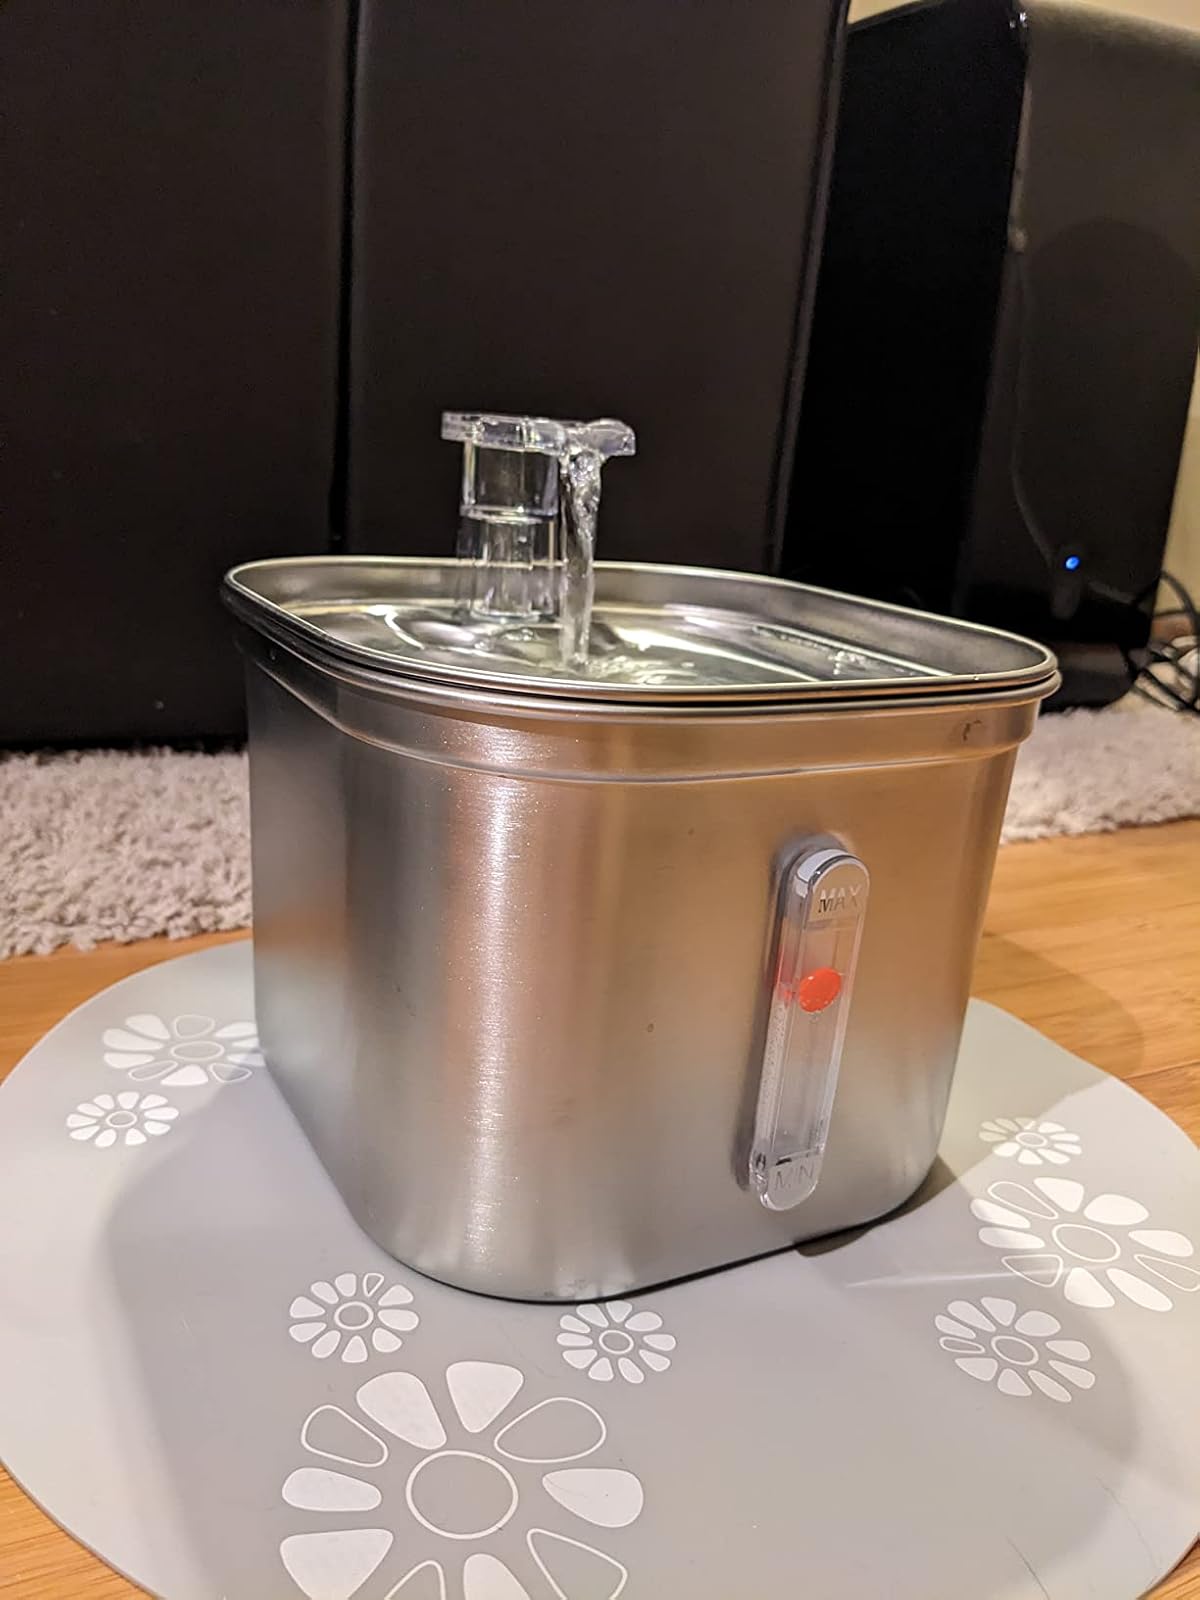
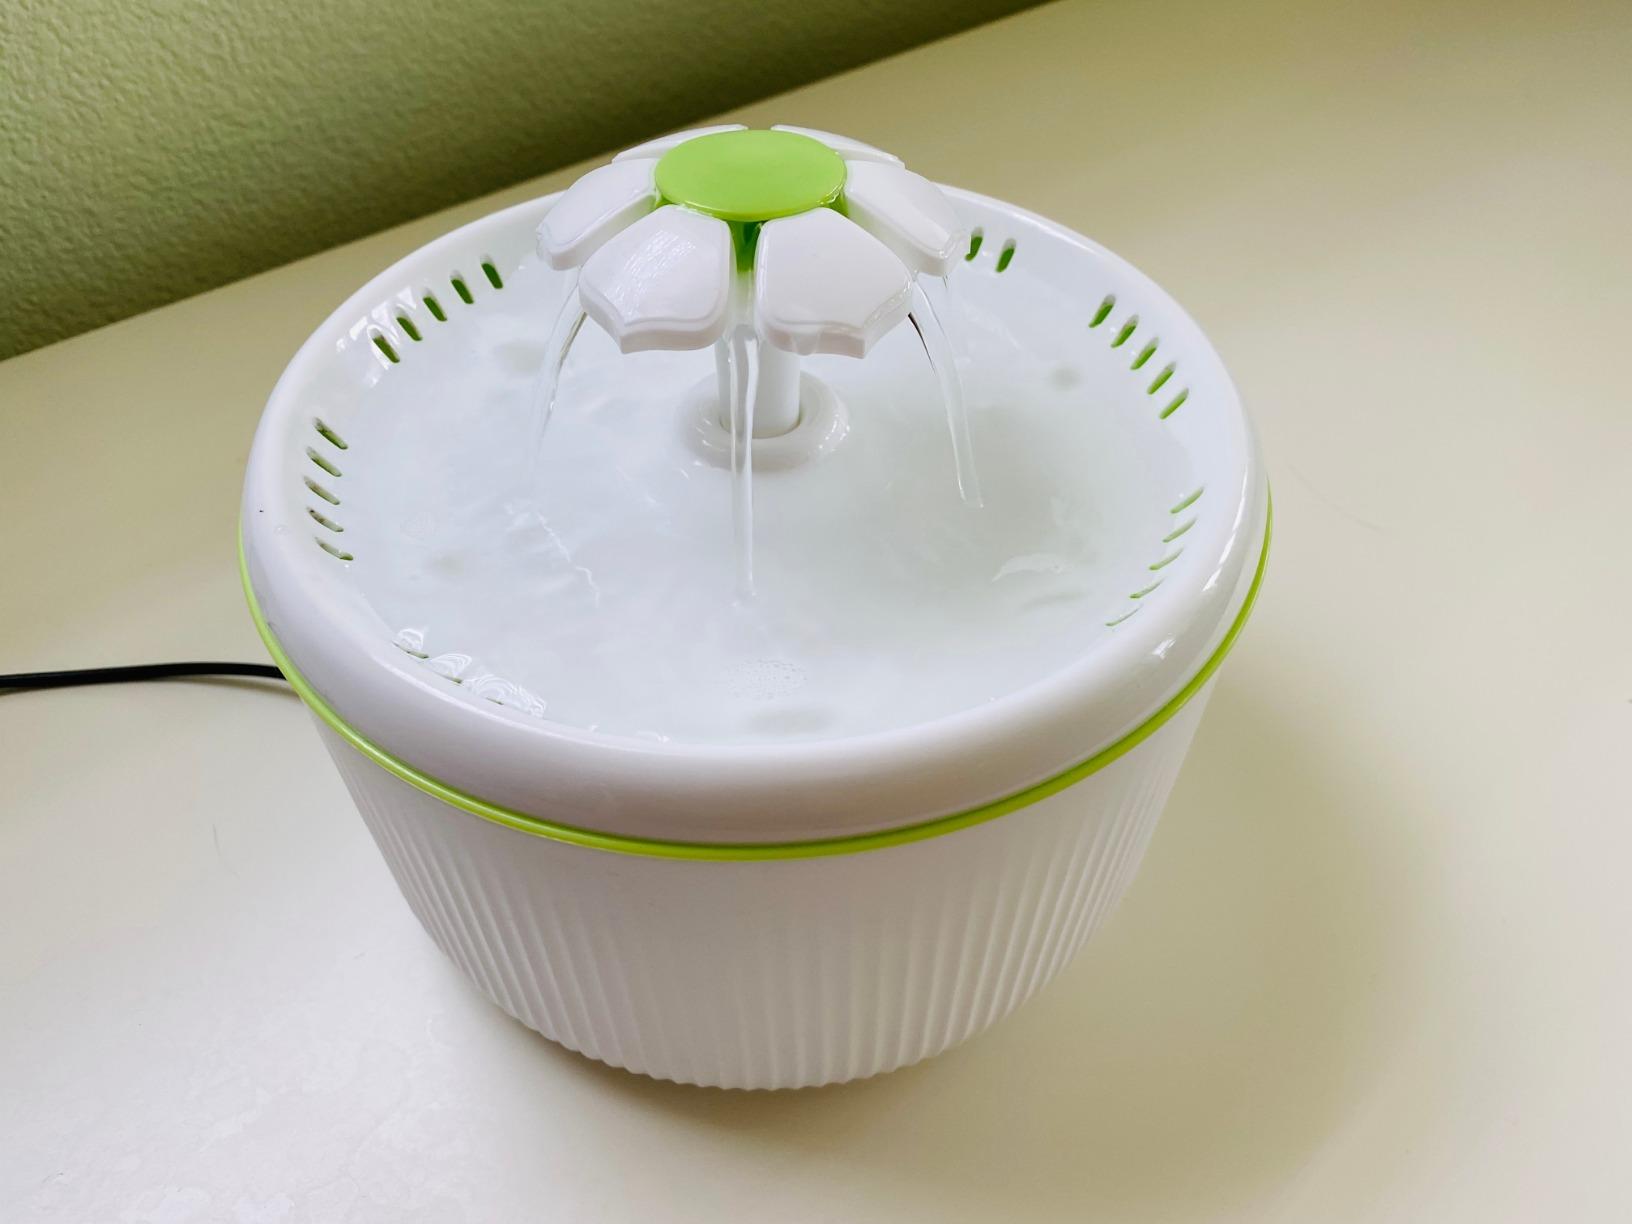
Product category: items_bowl
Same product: no